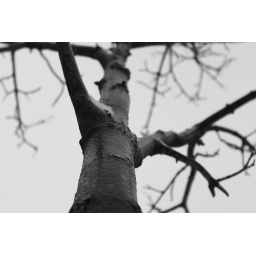
A cold and bare tree against a cold and empty sky.